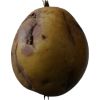
Label: Pear 3